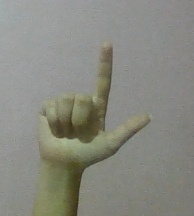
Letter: laam